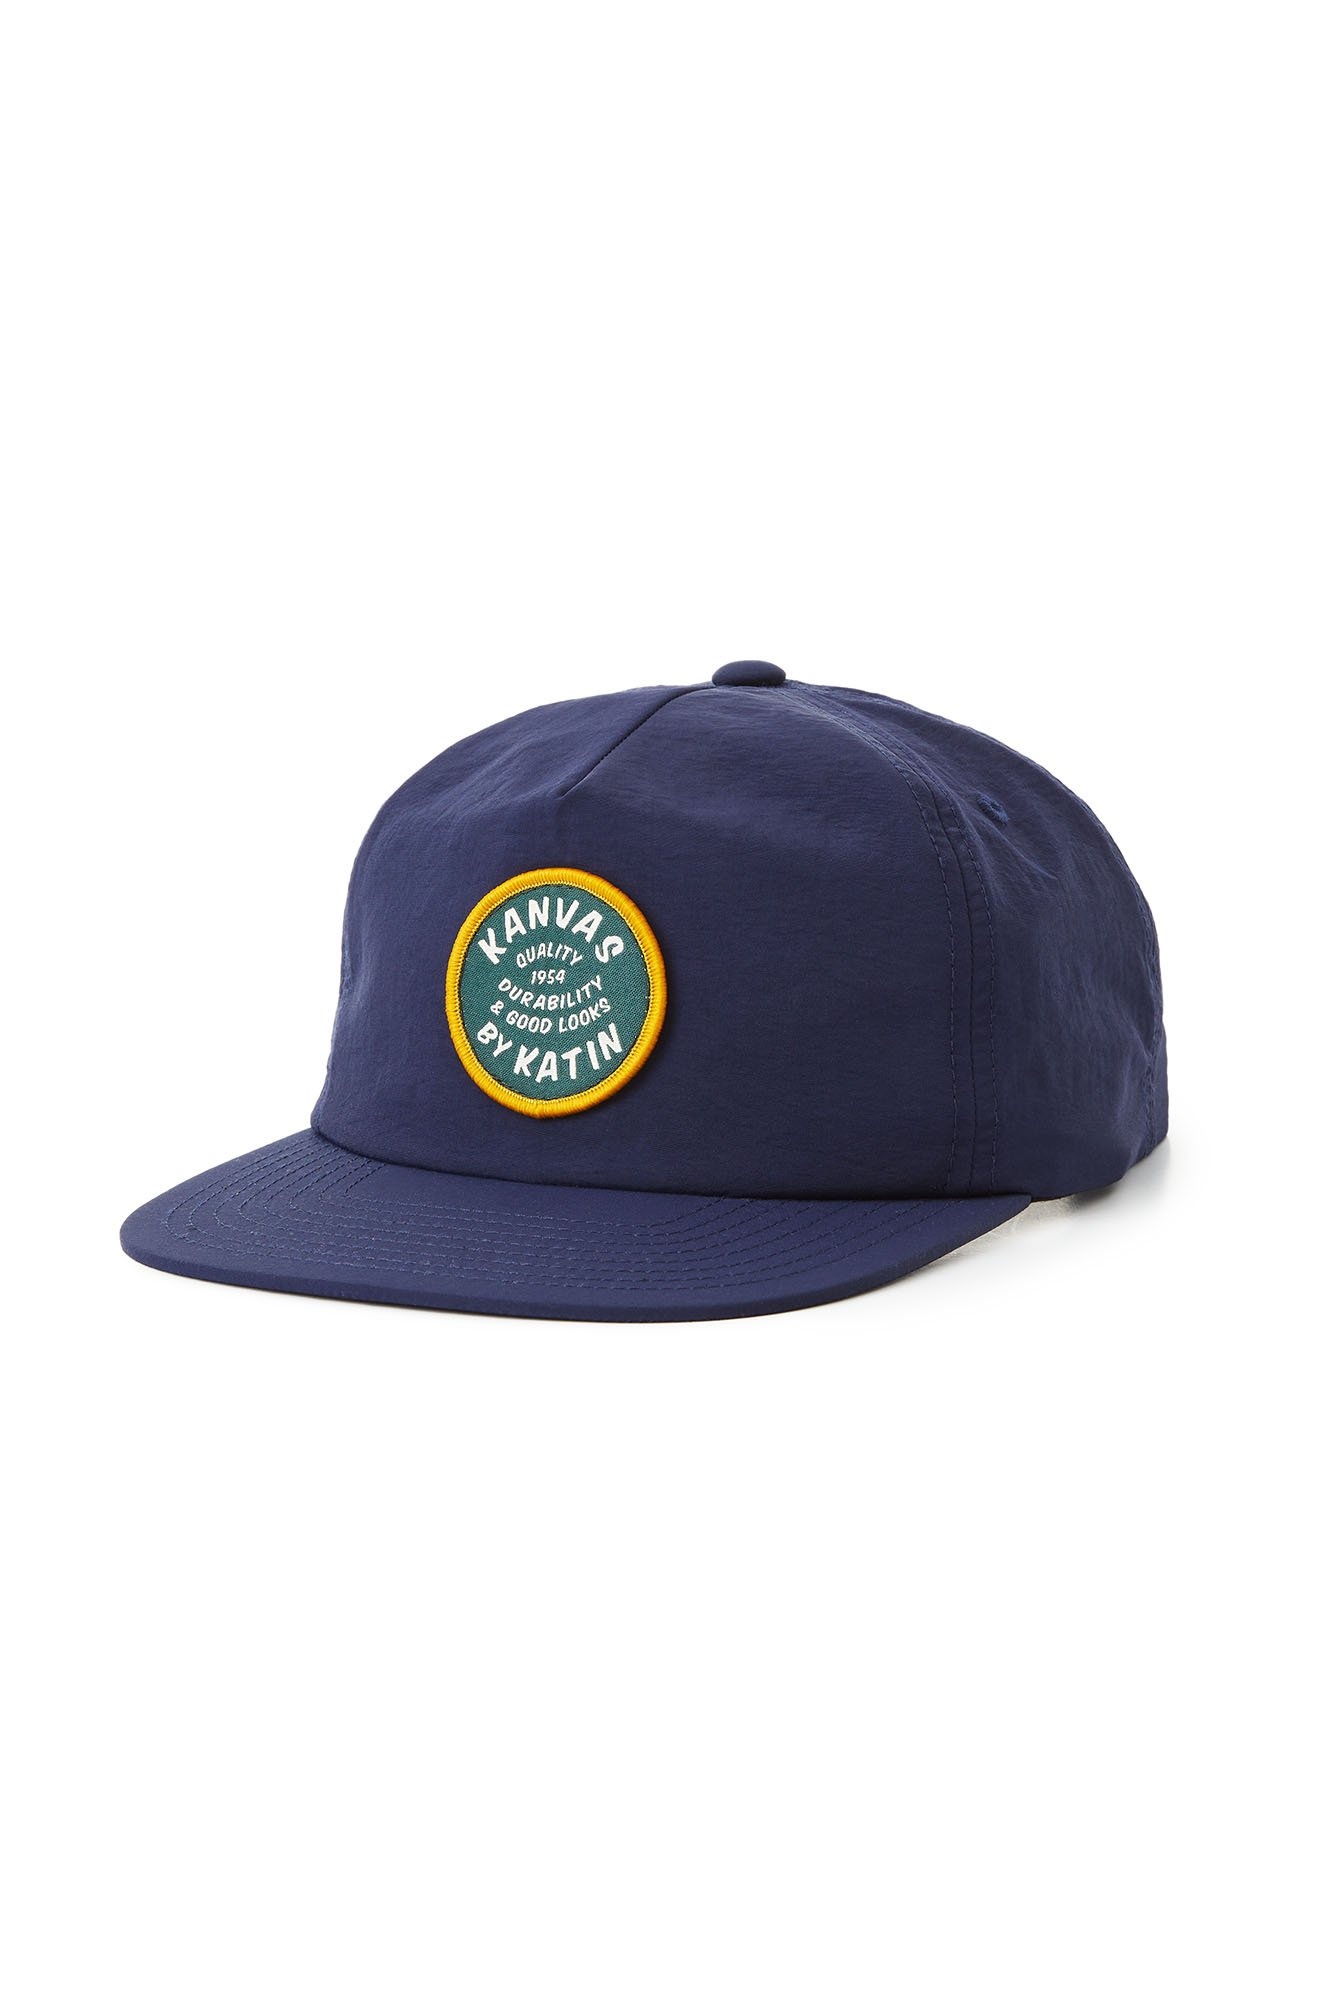
Painter Hat Navy
Made with the same high quality and durability as our surf trunks, the Katin headwear collections offers both style and comfort with every wear. The Painter Hat is made from a nylon fabric featuring a custom Katin embroidery. Nylon fabric Custom Katin embroidery Snapback closure
Brand: Unseen Addiction
Category: Apparel & Accessories > Clothing Accessories > Hats > Snapback Caps